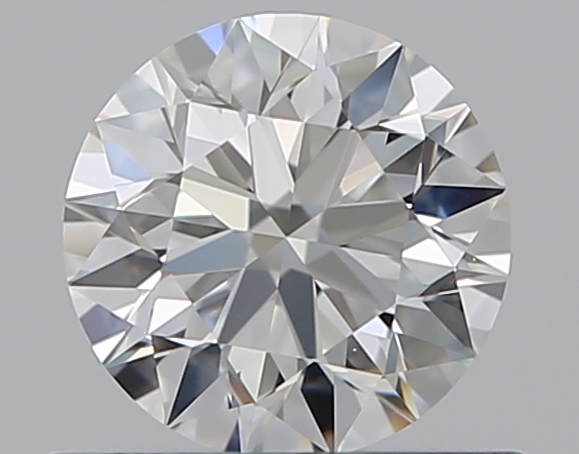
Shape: round
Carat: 0.51
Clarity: VVS2
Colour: H
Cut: EX
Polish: EX
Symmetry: EX
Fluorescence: F
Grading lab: GIA
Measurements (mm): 5.07 x 5.1 x 3.19